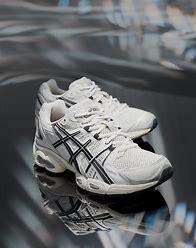
Brand: Asics
Model: Gel Nimbus 9